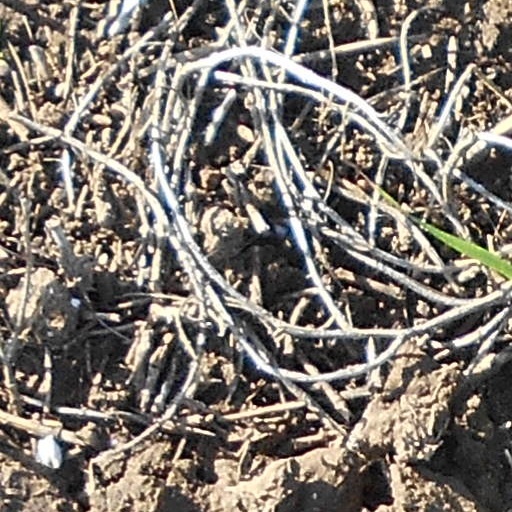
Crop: wheat